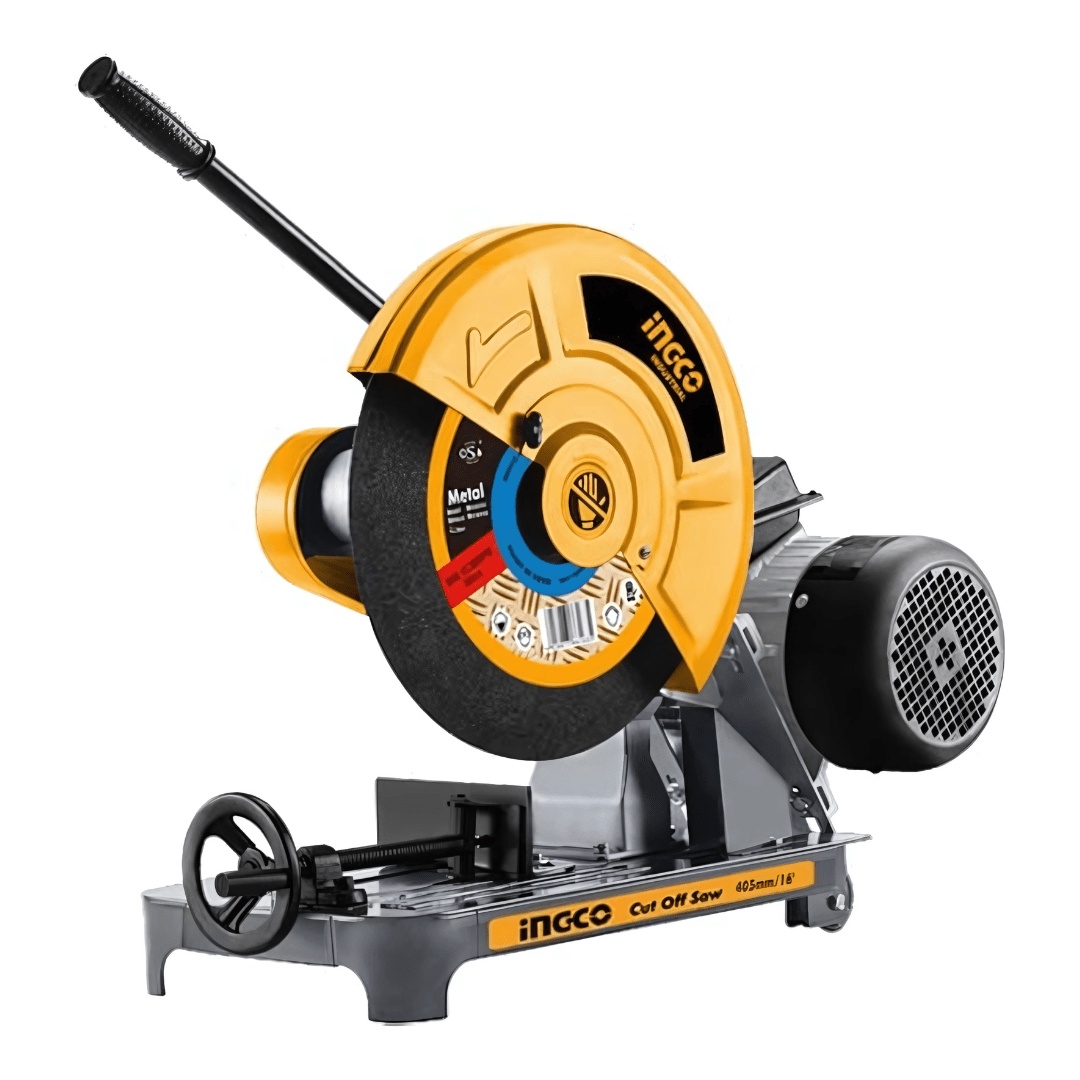
Ingco Cut Off Saw 3KW Single Phase - COS4051
Maximize your cutting efficiency with the Ingco Cut Off Saw Single Phase 3KW . Equipped with a robust 3.0KW (4HP) motor and a 405mm blade, this saw handles a wide range of materials with precision. The adjustable tongs rotary angle (0-45°) and powerful motor make it ideal for cutting through steel tubes, angle irons, channel steel, and more. Whether you're working on construction projects or workshop tasks, this saw is engineered for heavy-duty use. Key Features: Powerful 3.0KW Motor: Delivers strong cutting performance Blade Size: 405mm for large cutting applications Adjustable Tongs Rotary Angle: 0-45° for versatile cutting angles Abrasive Cutting Disc Included Max Cutting Capacity: Steel Tube: ∮135*6mm Angle Iron: 100*10mm Channel Steel: 126*53mm Steel Bar: ∮50mm Specifications: Voltage: 220-240V ~50Hz (Single Phase) Input Power: 3.0KW (4HP) Blade Size: 405x25.4x3mm No-load Speed: 2280rpm Max Cutting Capacity: See above for various materials Inclusions: 1pcs abrasive cutting disc Packaging: Wooden case Perfect For: Cutting steel tubes, angle irons, channel steel, and steel bars Industrial and workshop applications requiring precision and power Heavy-duty cutting tasks Upgrade your cutting performance with the Ingco Cut Off Saw 3KW , built for demanding tasks and long-lasting durability.
Brand: Ingco
Category: Hardware > Tools > Saws > Cut-Off Saws